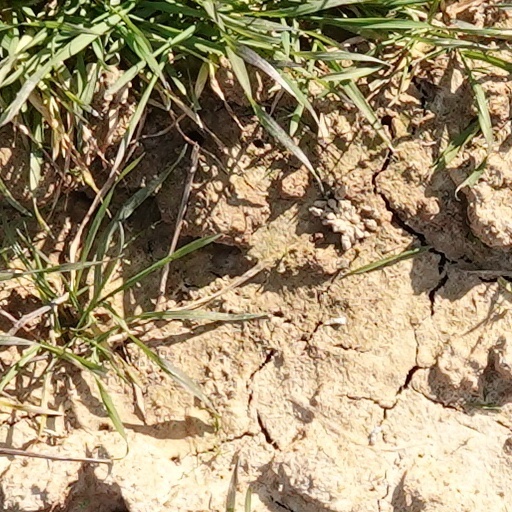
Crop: wheat